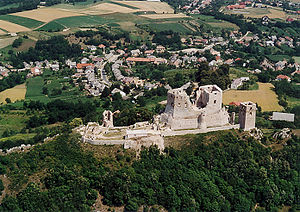
Csesznek
Csesznek er en landsby i Zirc-distriktet i Veszprém, Ungarn. Byen, der har 547 indbyggere, er kendt for sit middelalderslot.